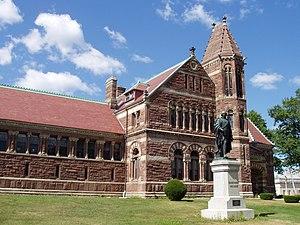
La fonderie royale de Munich est une fonderie d'art coulant exclusivement du bronze qui exista entre 1822 et 1931. Beaucoup de statues de Munich et de ses environs y ont été réalisées.